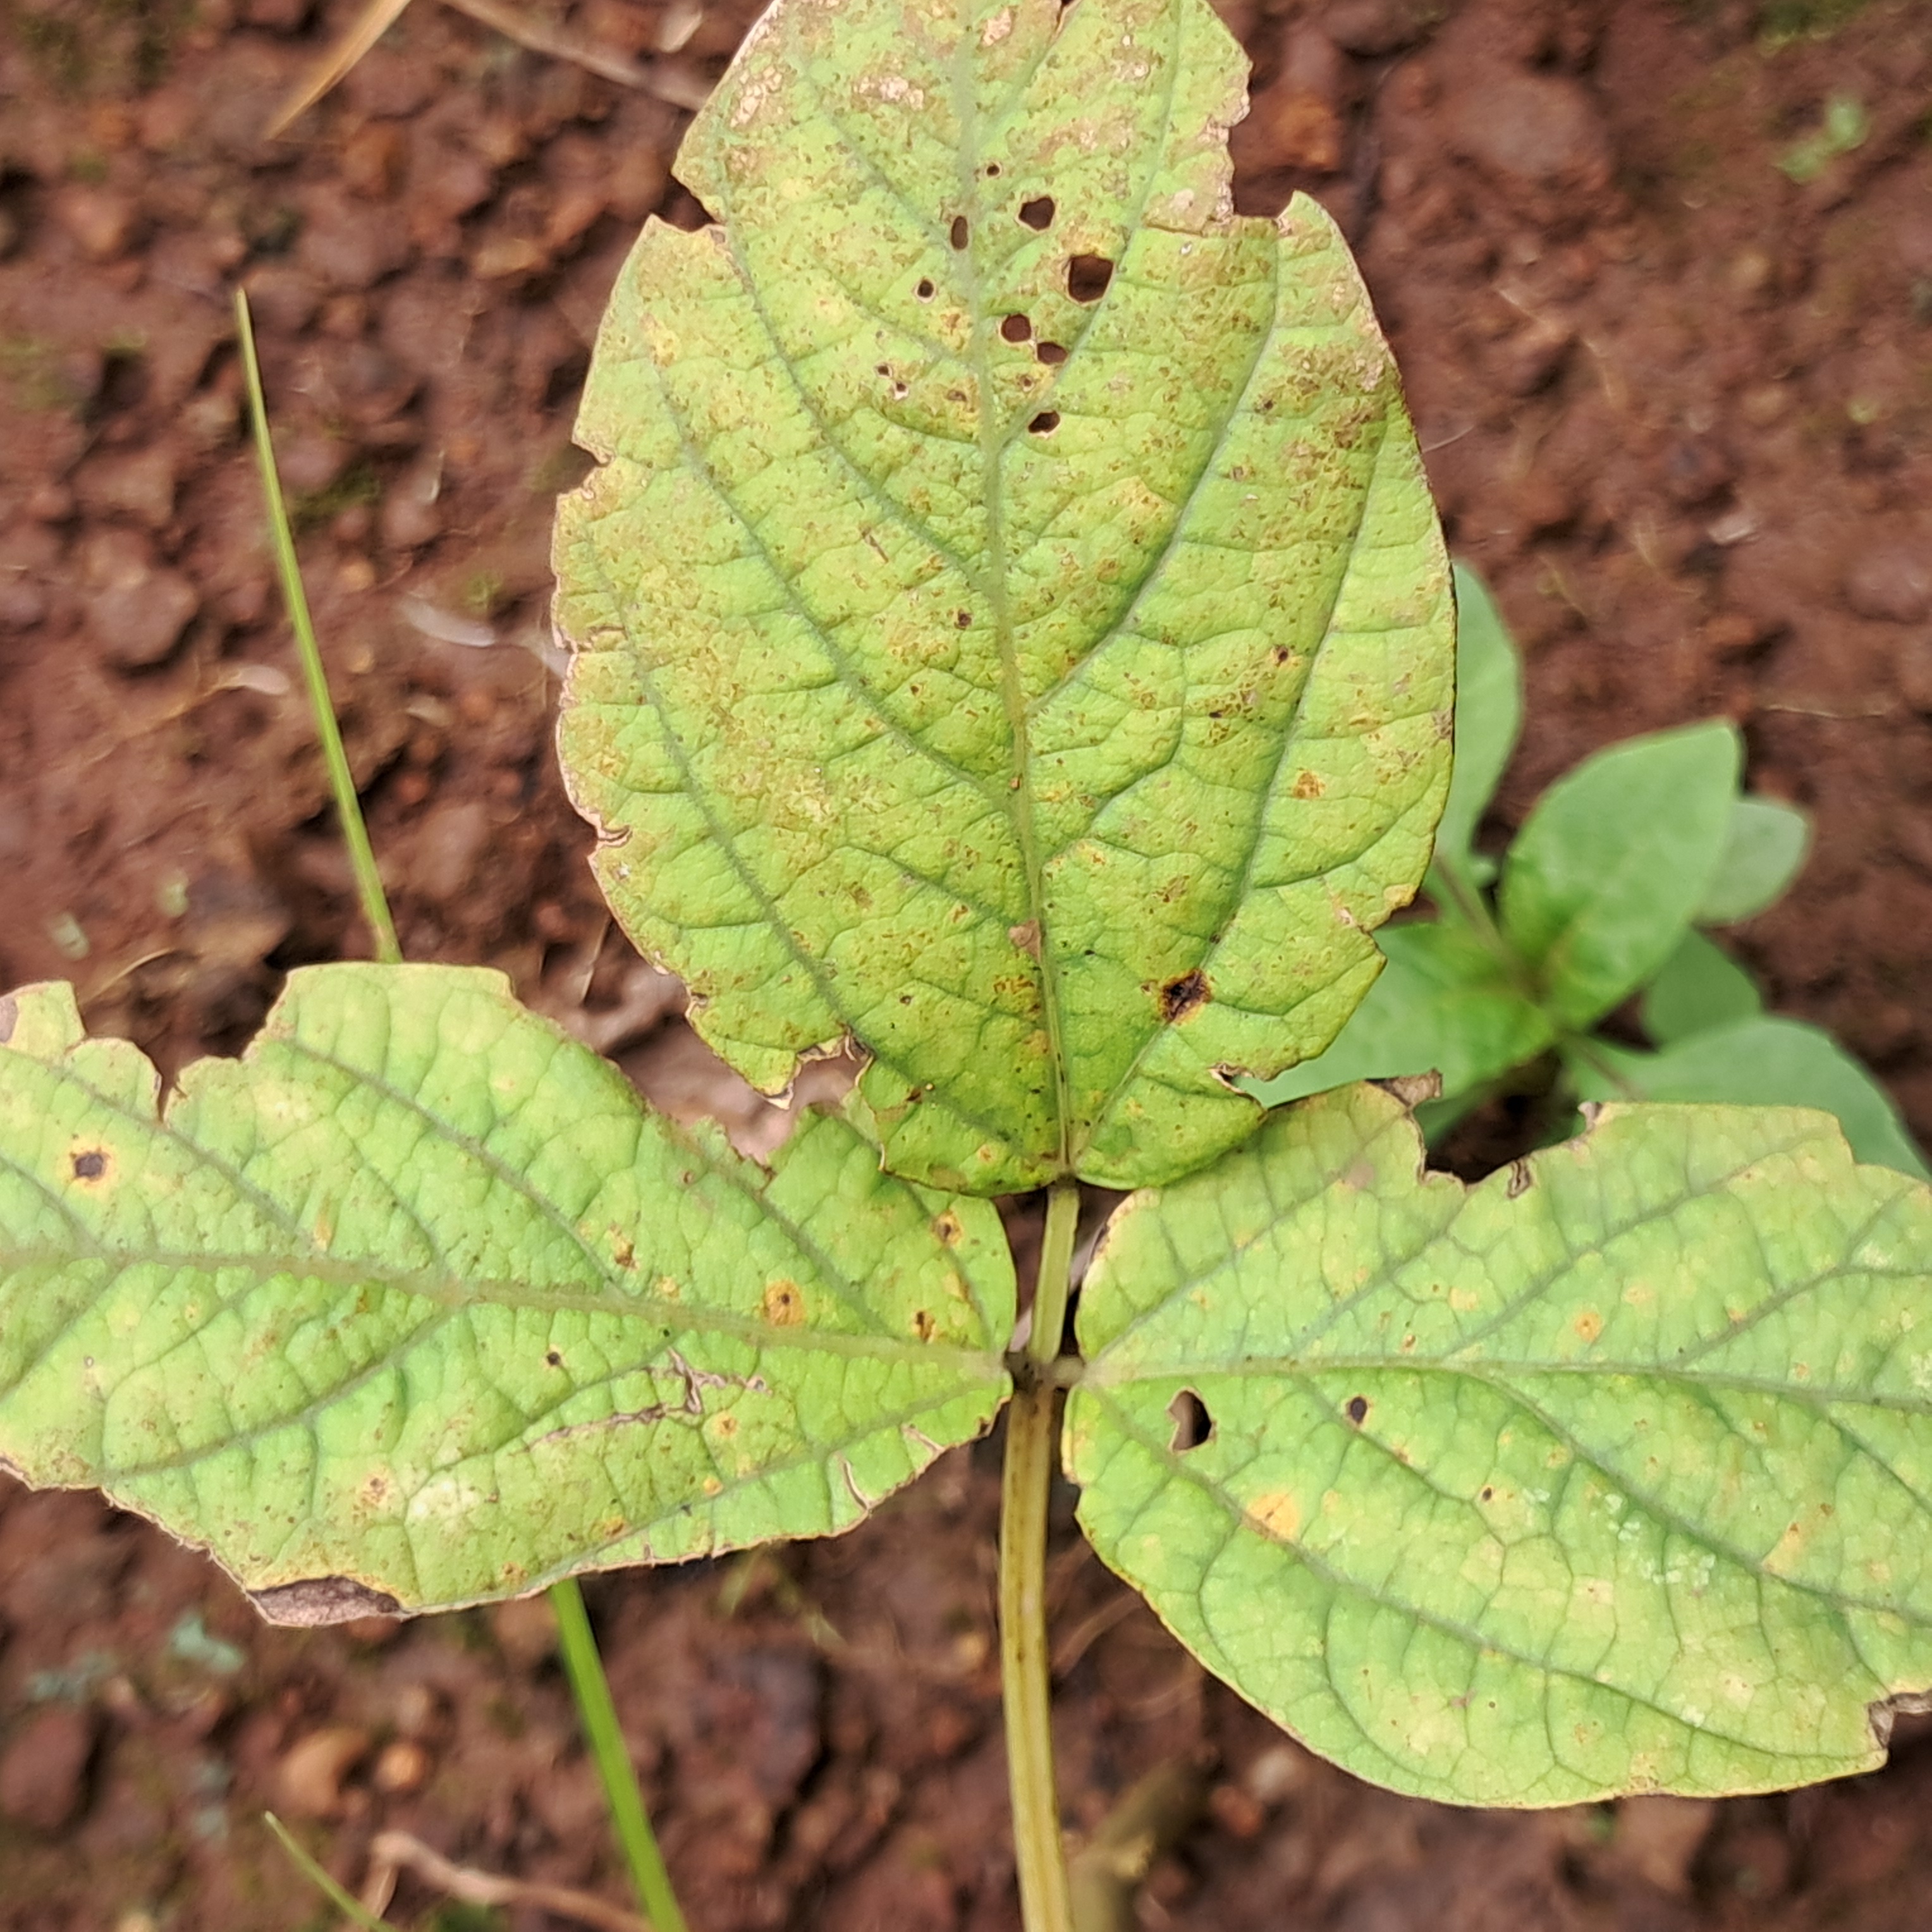
Label: Rust